Morrissey

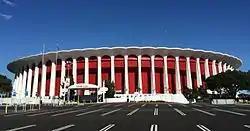
In the 1990s Morrissey sold out The Forum in Los Angeles in fifteen minutes

After the record company EMI turned them down, Morrissey and Marr visited London to hand a cassette of their recordings to Geoff Travis of the independent record label Rough Trade Records. Although not signing them to a contract straight away, he agreed to cut their song "Hand in Glove" as a single. Morrissey chose a homoerotic cover design in the form of a Jim French photograph. It was released in May 1983. The band soon generated controversy when Garry Bushell of tabloid newspaper "The Sun" alleged that their B-side "Handsome Devil" was an endorsement of paedophilia. The band denied this, with Morrissey stating that the song "has nothing to do with children, and certainly nothing to do with child molesting". In the wake of their single, the band performed their first significant London gig, gained radio airplay with a John Peel session, and obtained their first interviews in music magazines "NME" and "Sounds".